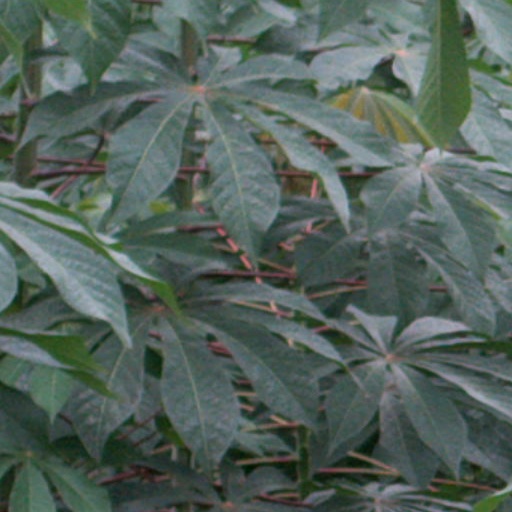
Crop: cassava